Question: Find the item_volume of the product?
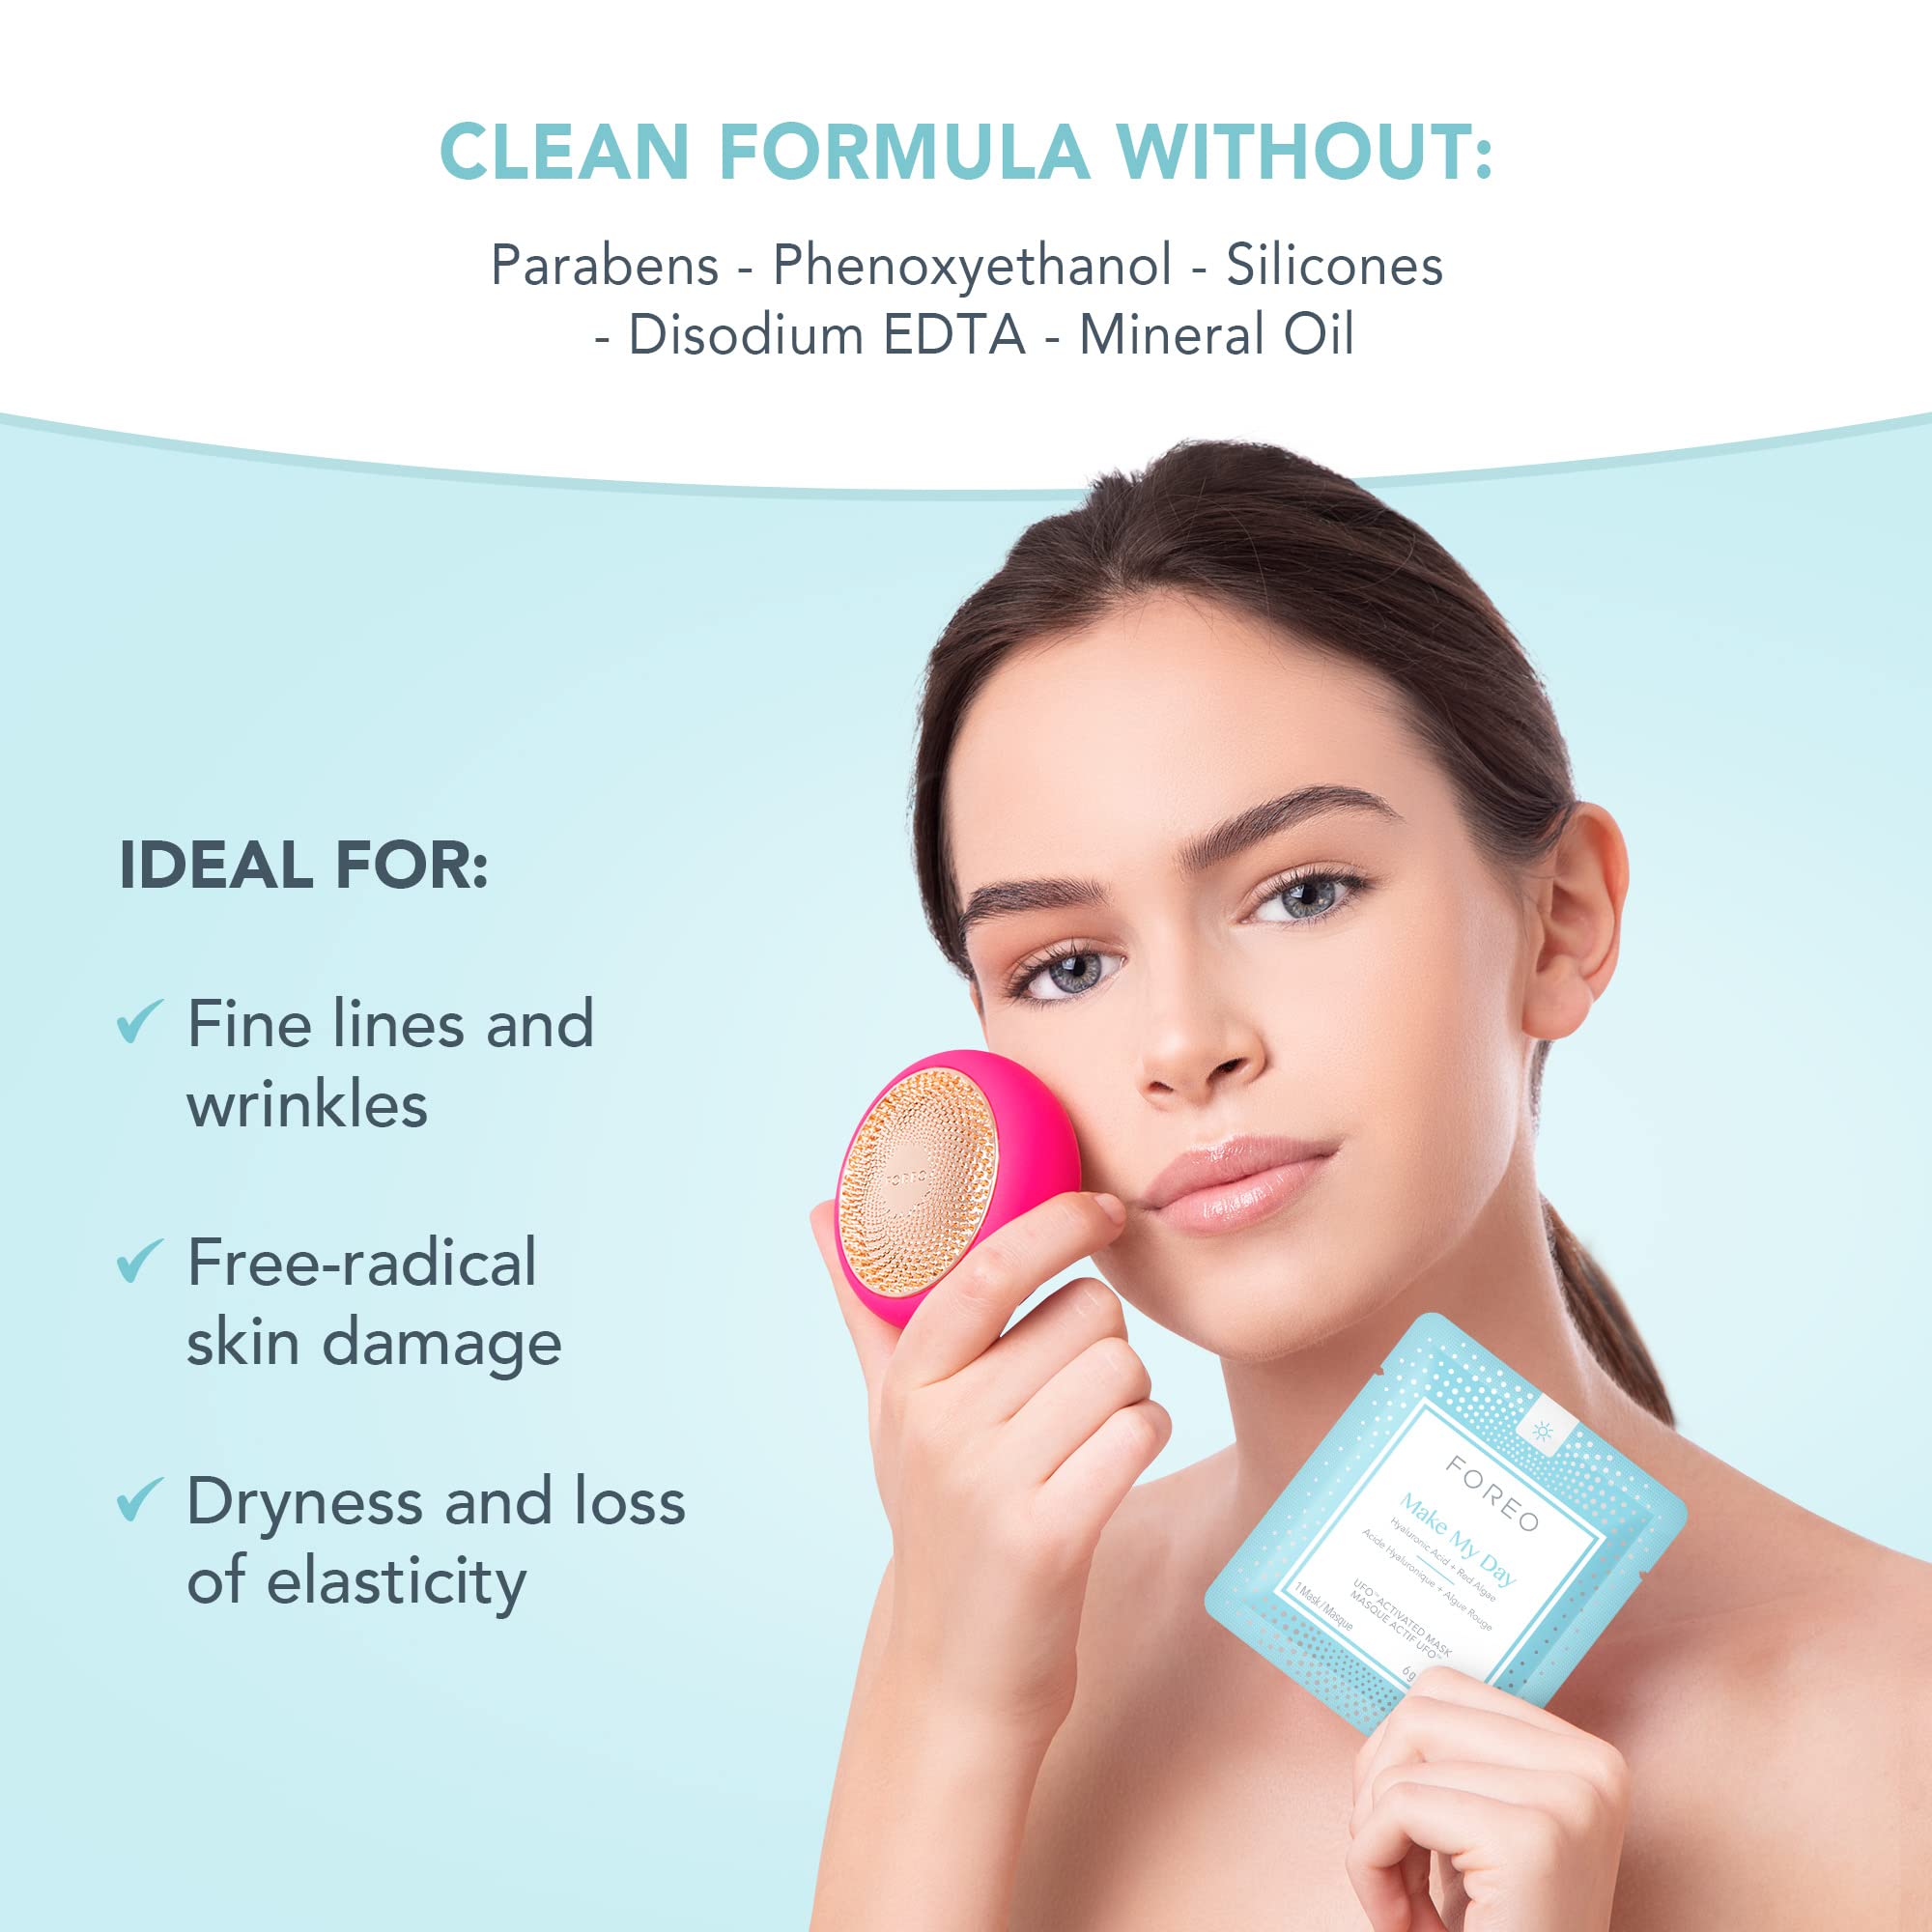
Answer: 1.0 cup